WFXJ-FM

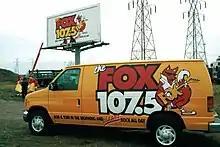
Billboard And Remote Van During WFXJ-FM's Launch in 2001

WFXJ-FM was sold off by Clear Channel to Media One Radio Group in September 2007.